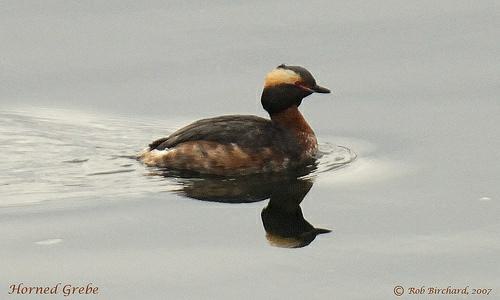
A photo of a horned grebe